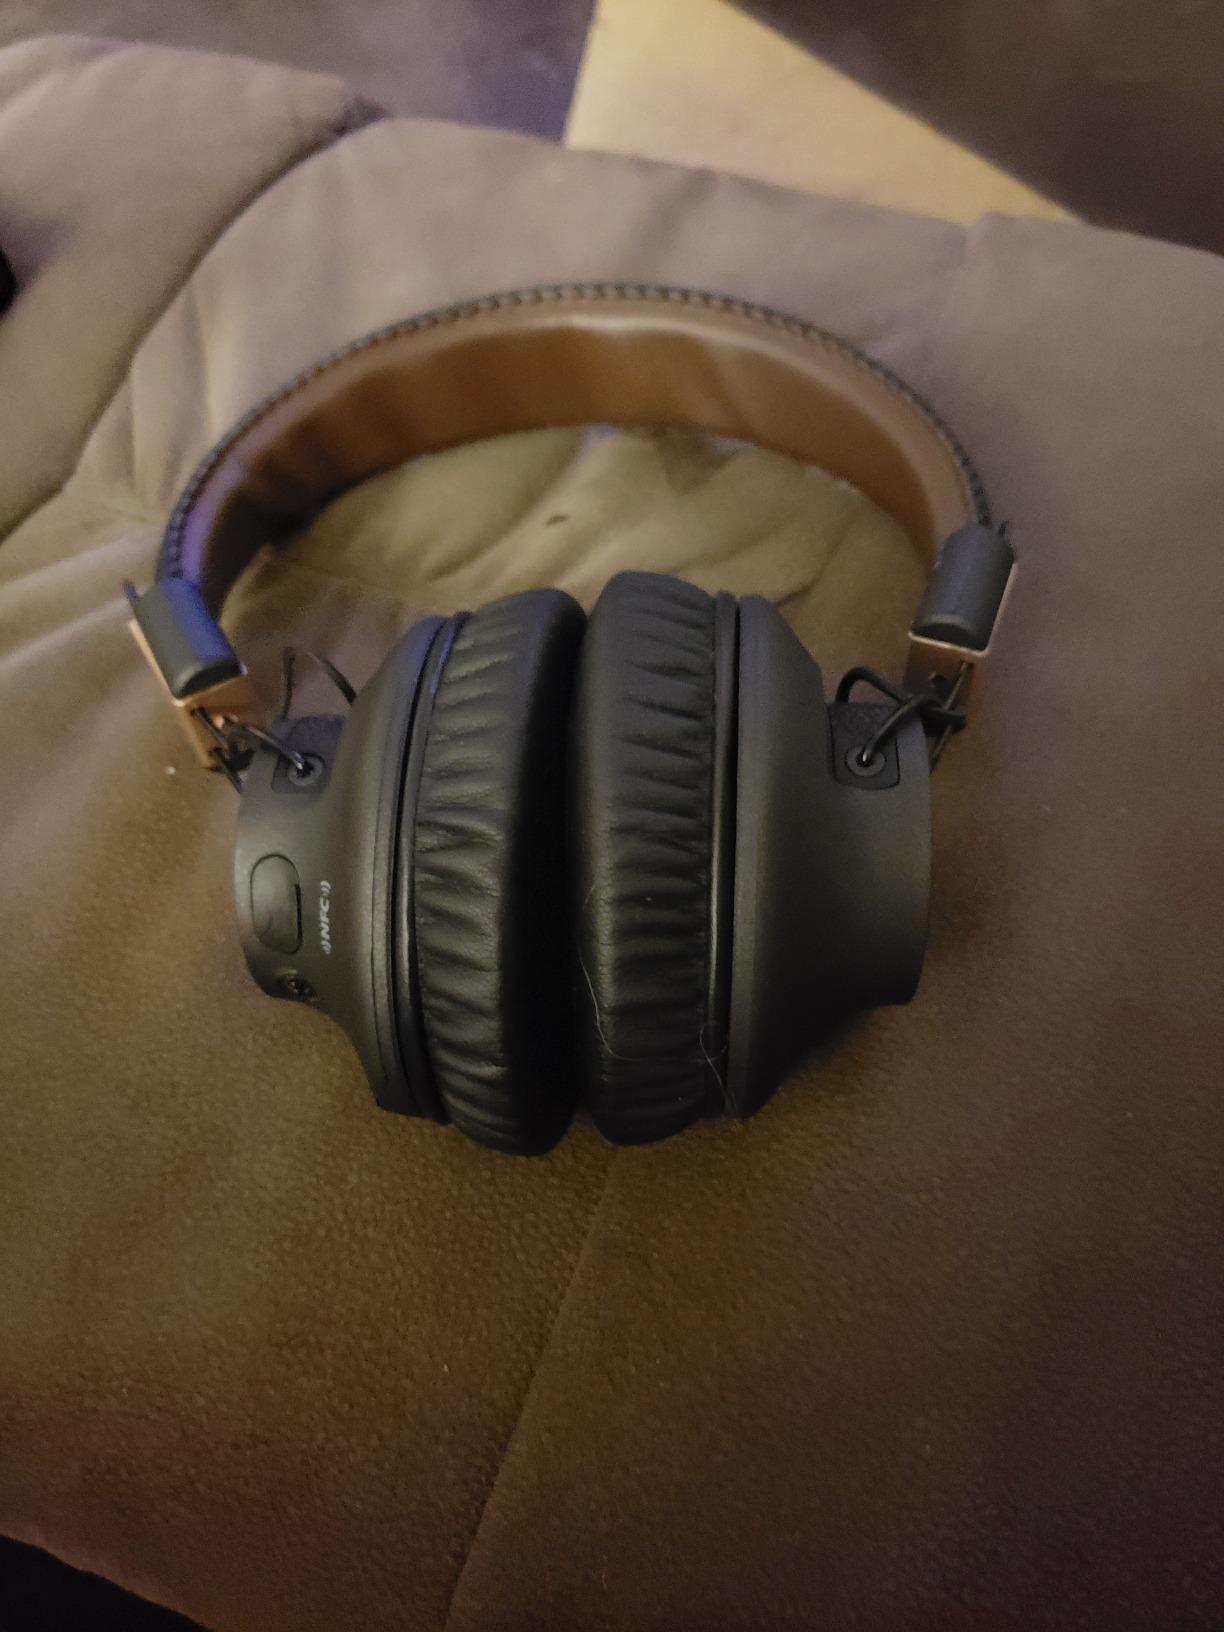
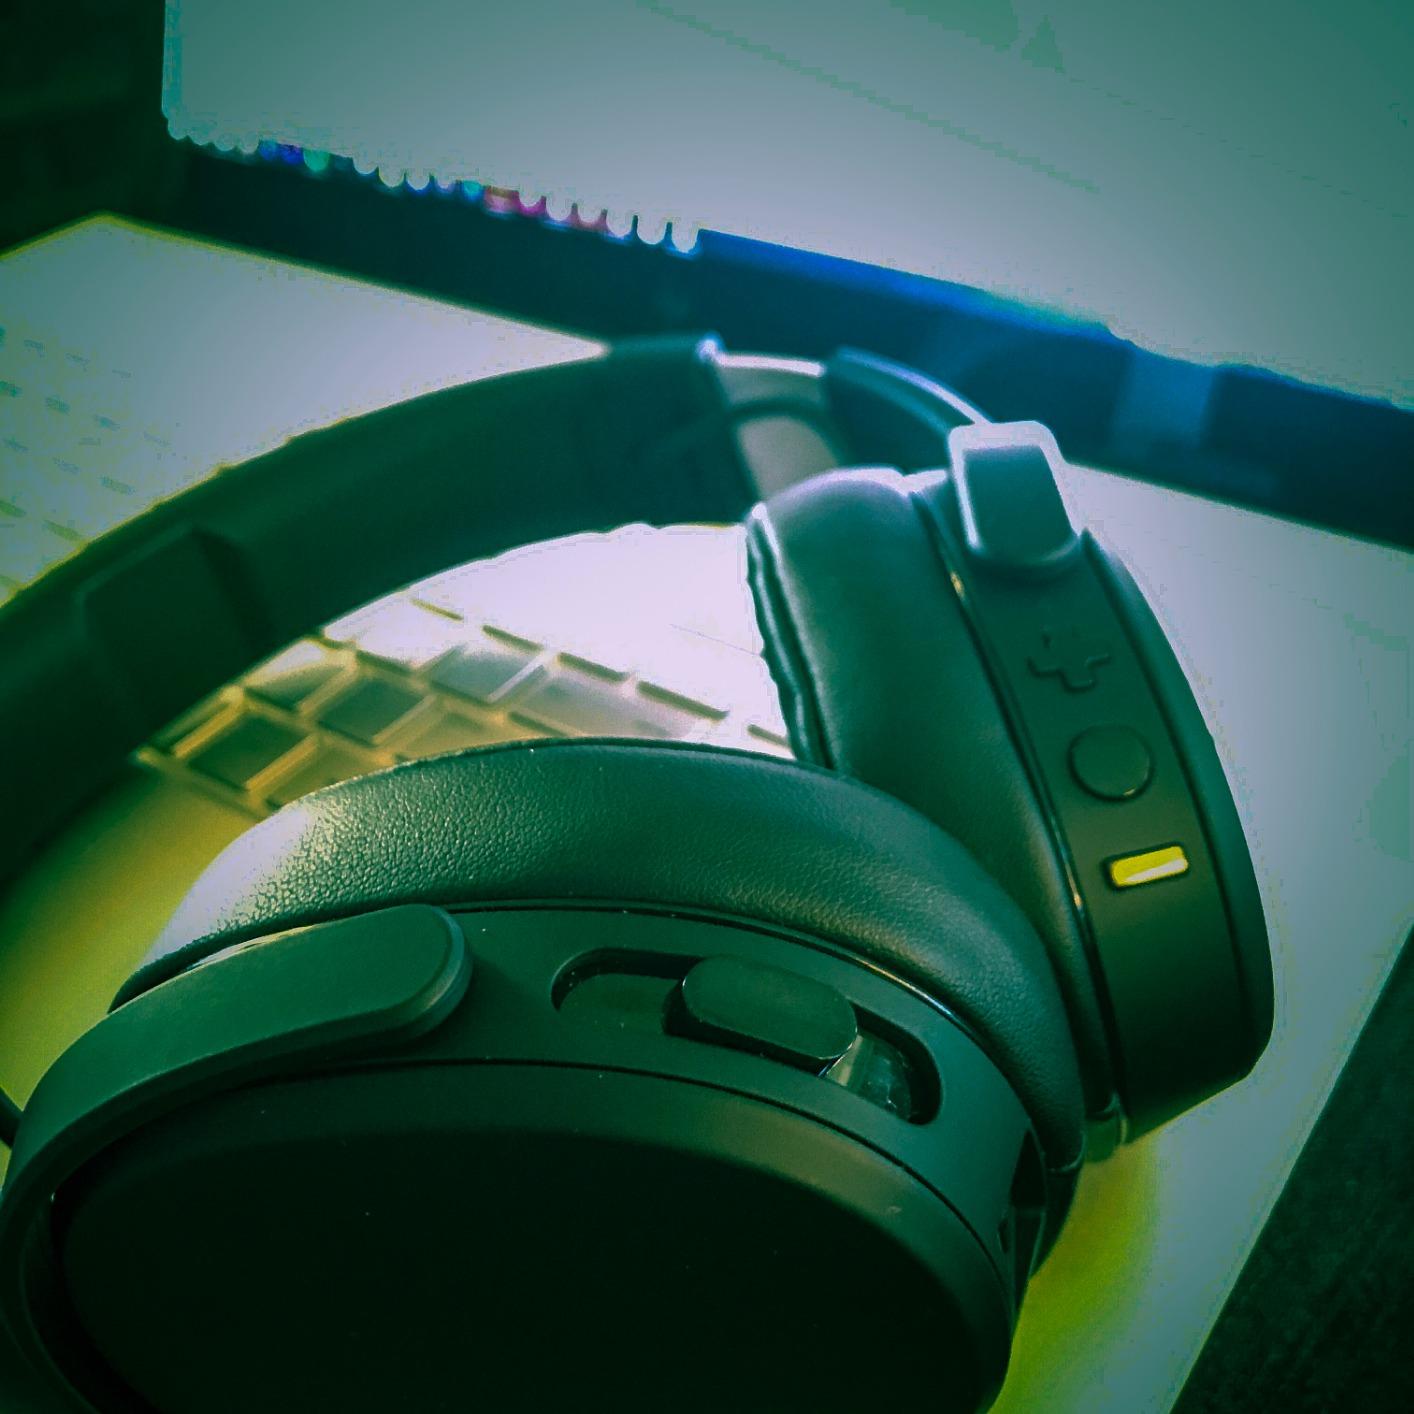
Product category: headphones
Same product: no